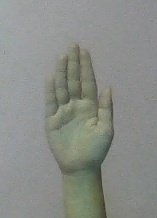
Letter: seen